2022 New York City Subway attack

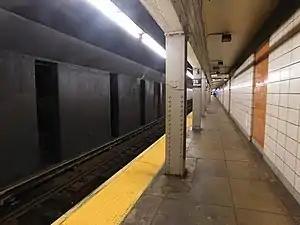
Some victims reached the 25th Street station.

At a morning press conference on the day of the attack, the FDNY said there were 16 people injured, 10 of them with gunshot wounds, 5 of whom were then in critical but stable condition. By the end of the day, a total of 29 injuries were reported: 10 with direct gunfire wounds, and 19 with other injuries.